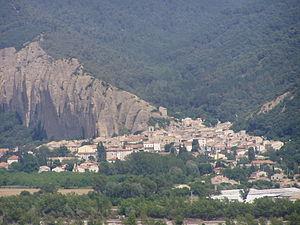
Village des Mées (Alpes-de-Haute-Provence) (vue de Peyruis)
Les Mées, en provençal Lei Mèas, est une commune française située dans le département des Alpes-de-Haute-Provence en région Provence-Alpes-Côte d'Azur. Ses habitants sont appelés les Méens.